GCR Class 11F

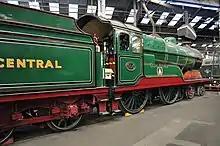
Barrow Hill in March 2011

The sixth member of the class, No. 506 "Butler-Henderson", was withdrawn from use by British Railways during 1960. It has been preserved as part of the UK National Collection and currently wears restored GCR colours. No. 506 is the only surviving GCR passenger locomotive.